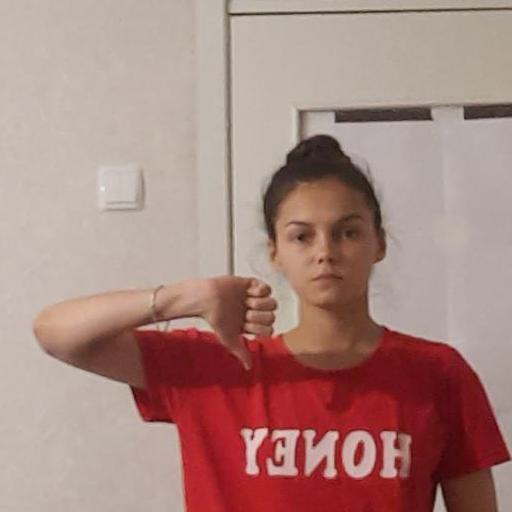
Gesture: dislike